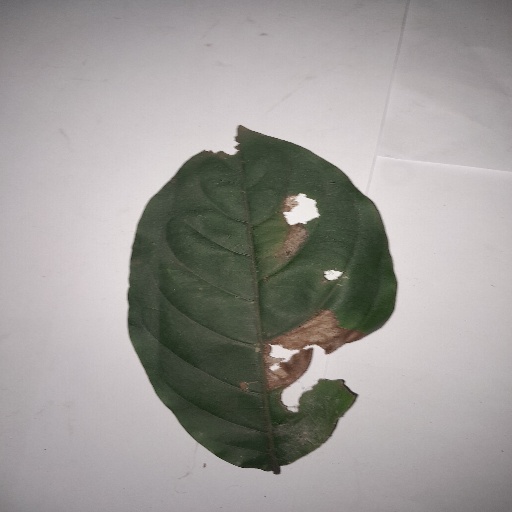
Species: HariTaki
Leaf condition: Bacterial Spot